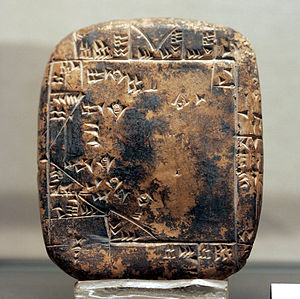
Umma (by)
Kileskrifttavle med kort over Umma, fra Ur-III-tiden. Lertavlen er sig i Louvre.
Umma var en sumerisk bystat ved floden Tigris. Byen beskrives i kileskriftstekster som den ene part i en grænsetvist med nabostaten Lagash.